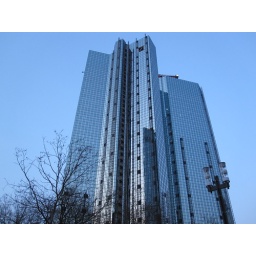
Just sitting at a stoplight in Frankfurt, I grabbed Paula's little Canon for a quick shot .'-0)